Bonanza

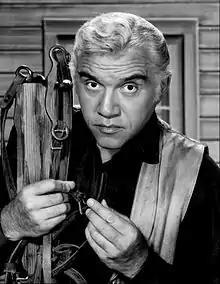
Lorne Greene as Ben Cartwright

Initially, "Bonanza" aired on Saturdays at 7:30 p.m. Eastern, opposite "Dick Clark's Saturday Night Beech-Nut Show" and "John Gunther's High Road" on ABC, and "Perry Mason" on CBS. "Bonanza"s initial ratings were respectable, often coming in behind Mason but ahead of the ABC lineup. Ironically, executives considered canceling the show before its premiere because of its high cost. NBC kept it because "Bonanza" was one of the first series to be filmed and broadcast in color, including scenes of picturesque Lake Tahoe, Nevada. NBC's corporate parent, Radio Corporation of America (RCA), used the show to spur sales of RCA-manufactured color television sets (RCA was also the primary sponsor of the series during its first two seasons).